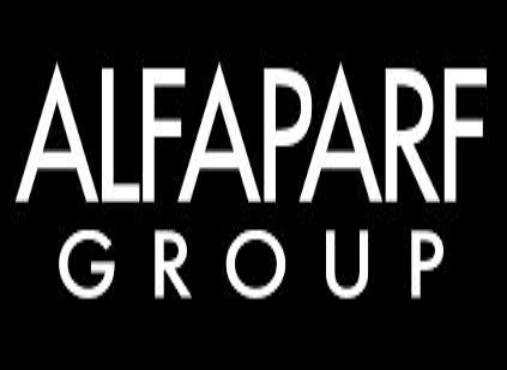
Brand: ALFAPARF
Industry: Necessities